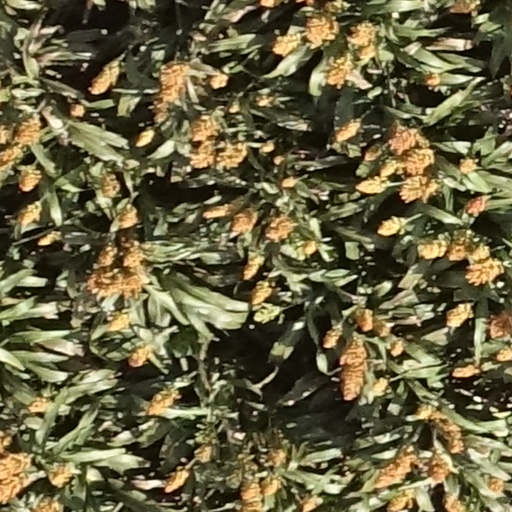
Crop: sorghum